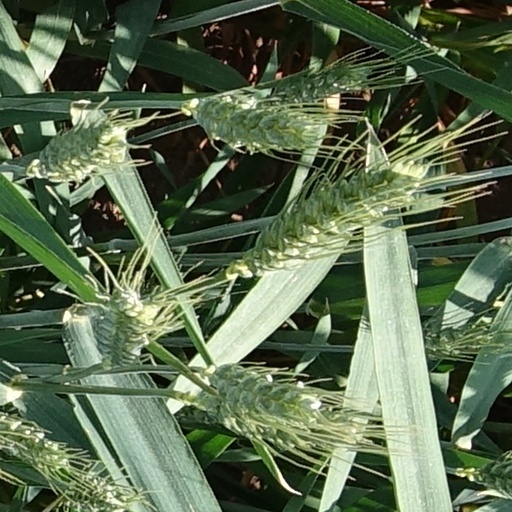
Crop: wheat